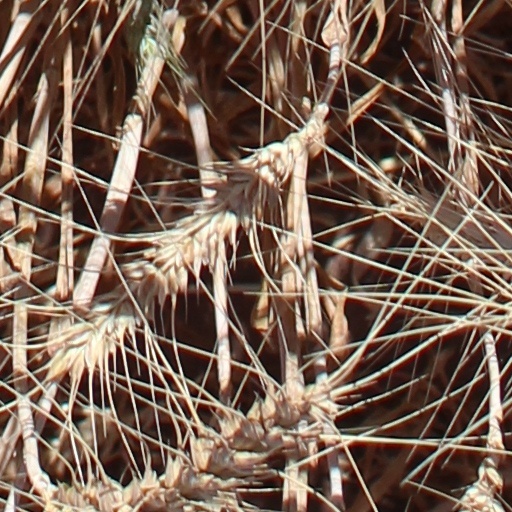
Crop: wheat